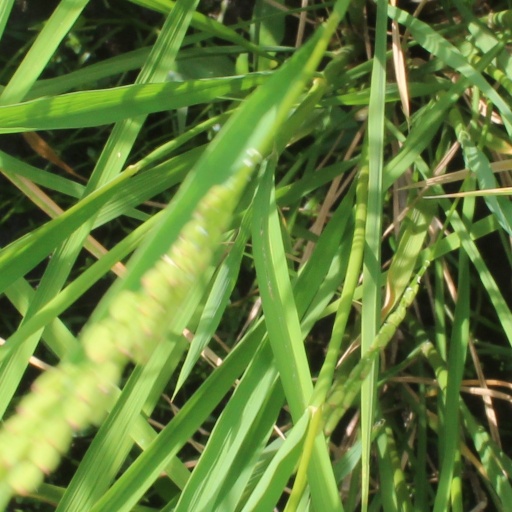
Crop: rice